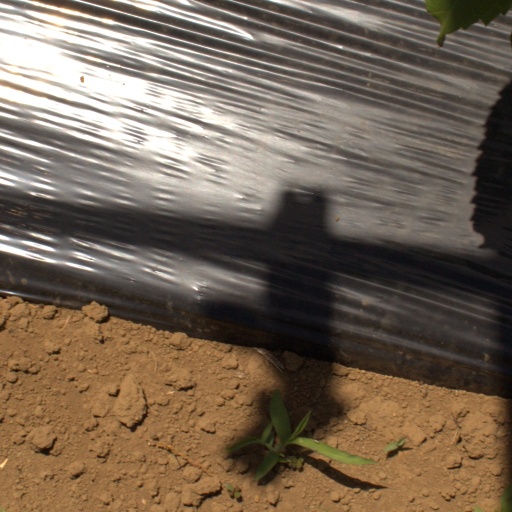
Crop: Jerusalem artichoke